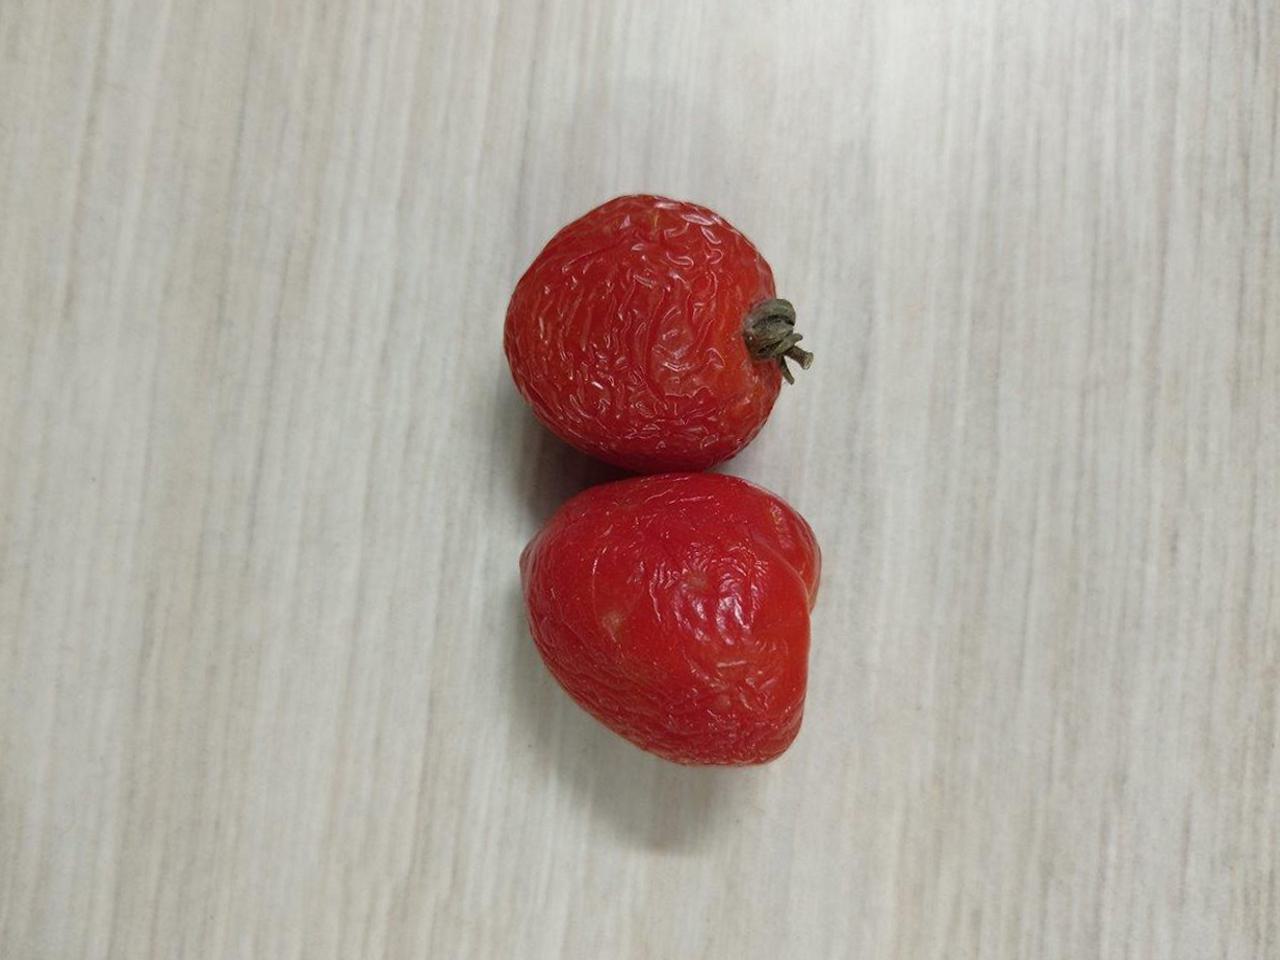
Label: Rotten